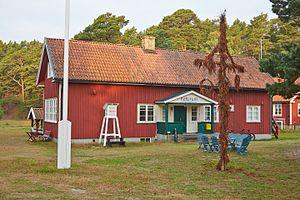
Gotska Sandön, toponyme suédois signifiant littéralement « l'île de sable de Gotland », est une île de la mer Baltique dans le comté de Gotland, en Suède. L'île est très isolée, située à 38 kilomètres au nord de l'île de Fårö, une autre île juste au nord de Gotland. Elle constitue la partie émergée d'un long récif la reliant à Gotland formé par les moraines datant des dernières glaciations. La côte de Gotska Sandön est dominée par des plages et dunes tandis qu'à l'intérieur des terres s'étend une vaste forêt de pins parsemées de quelques dunes fixées formant les rares reliefs de l'île dont son point culminant avec 42 mètres d'altitude. Le climat relativement sec et le sol sablonneux ne contribuent pas au développement de la flore, plutôt pauvre hormis dans les quelques dépressions qui parviennent à conserver l'humidité, et de la faune, à l'exception de nombreux insectes rares, des oiseaux de mer et des phoques sur le littoral qui parviennent à s'affranchir de l'isolement de l'île plus facilement que des espèces strictement terrestres. Gotska Sandön est tout de même appréciée par les visiteurs pour son avifaune et ses mammifères marins.